Luminous Arc 2

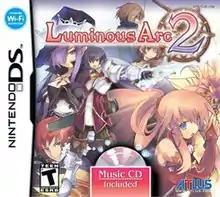
North American box art

Luminous Arc 2 is a tactical role-playing game developed by Imageepoch for the Nintendo DS, and published by Marvelous Entertainment in Japan on May 15, 2008, and by Atlus USA and Rising Star Games in North America and the PAL region respectively. It is the second game in the "Luminous Arc" series.